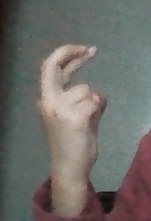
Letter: zay